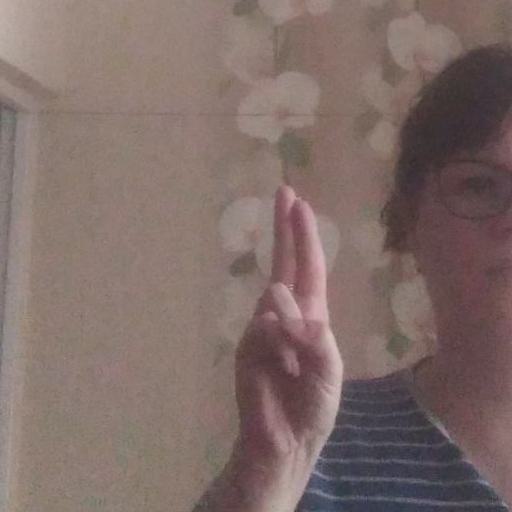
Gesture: two_up